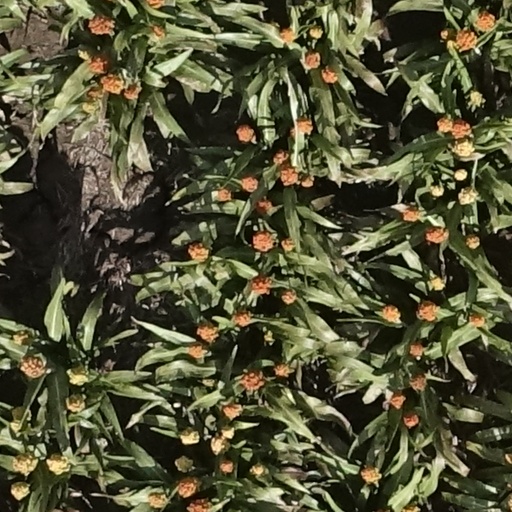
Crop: sorghum